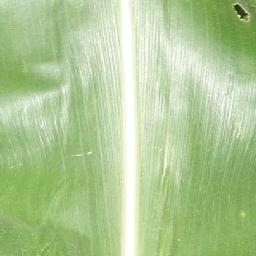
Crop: corn
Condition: (maize)_healthy